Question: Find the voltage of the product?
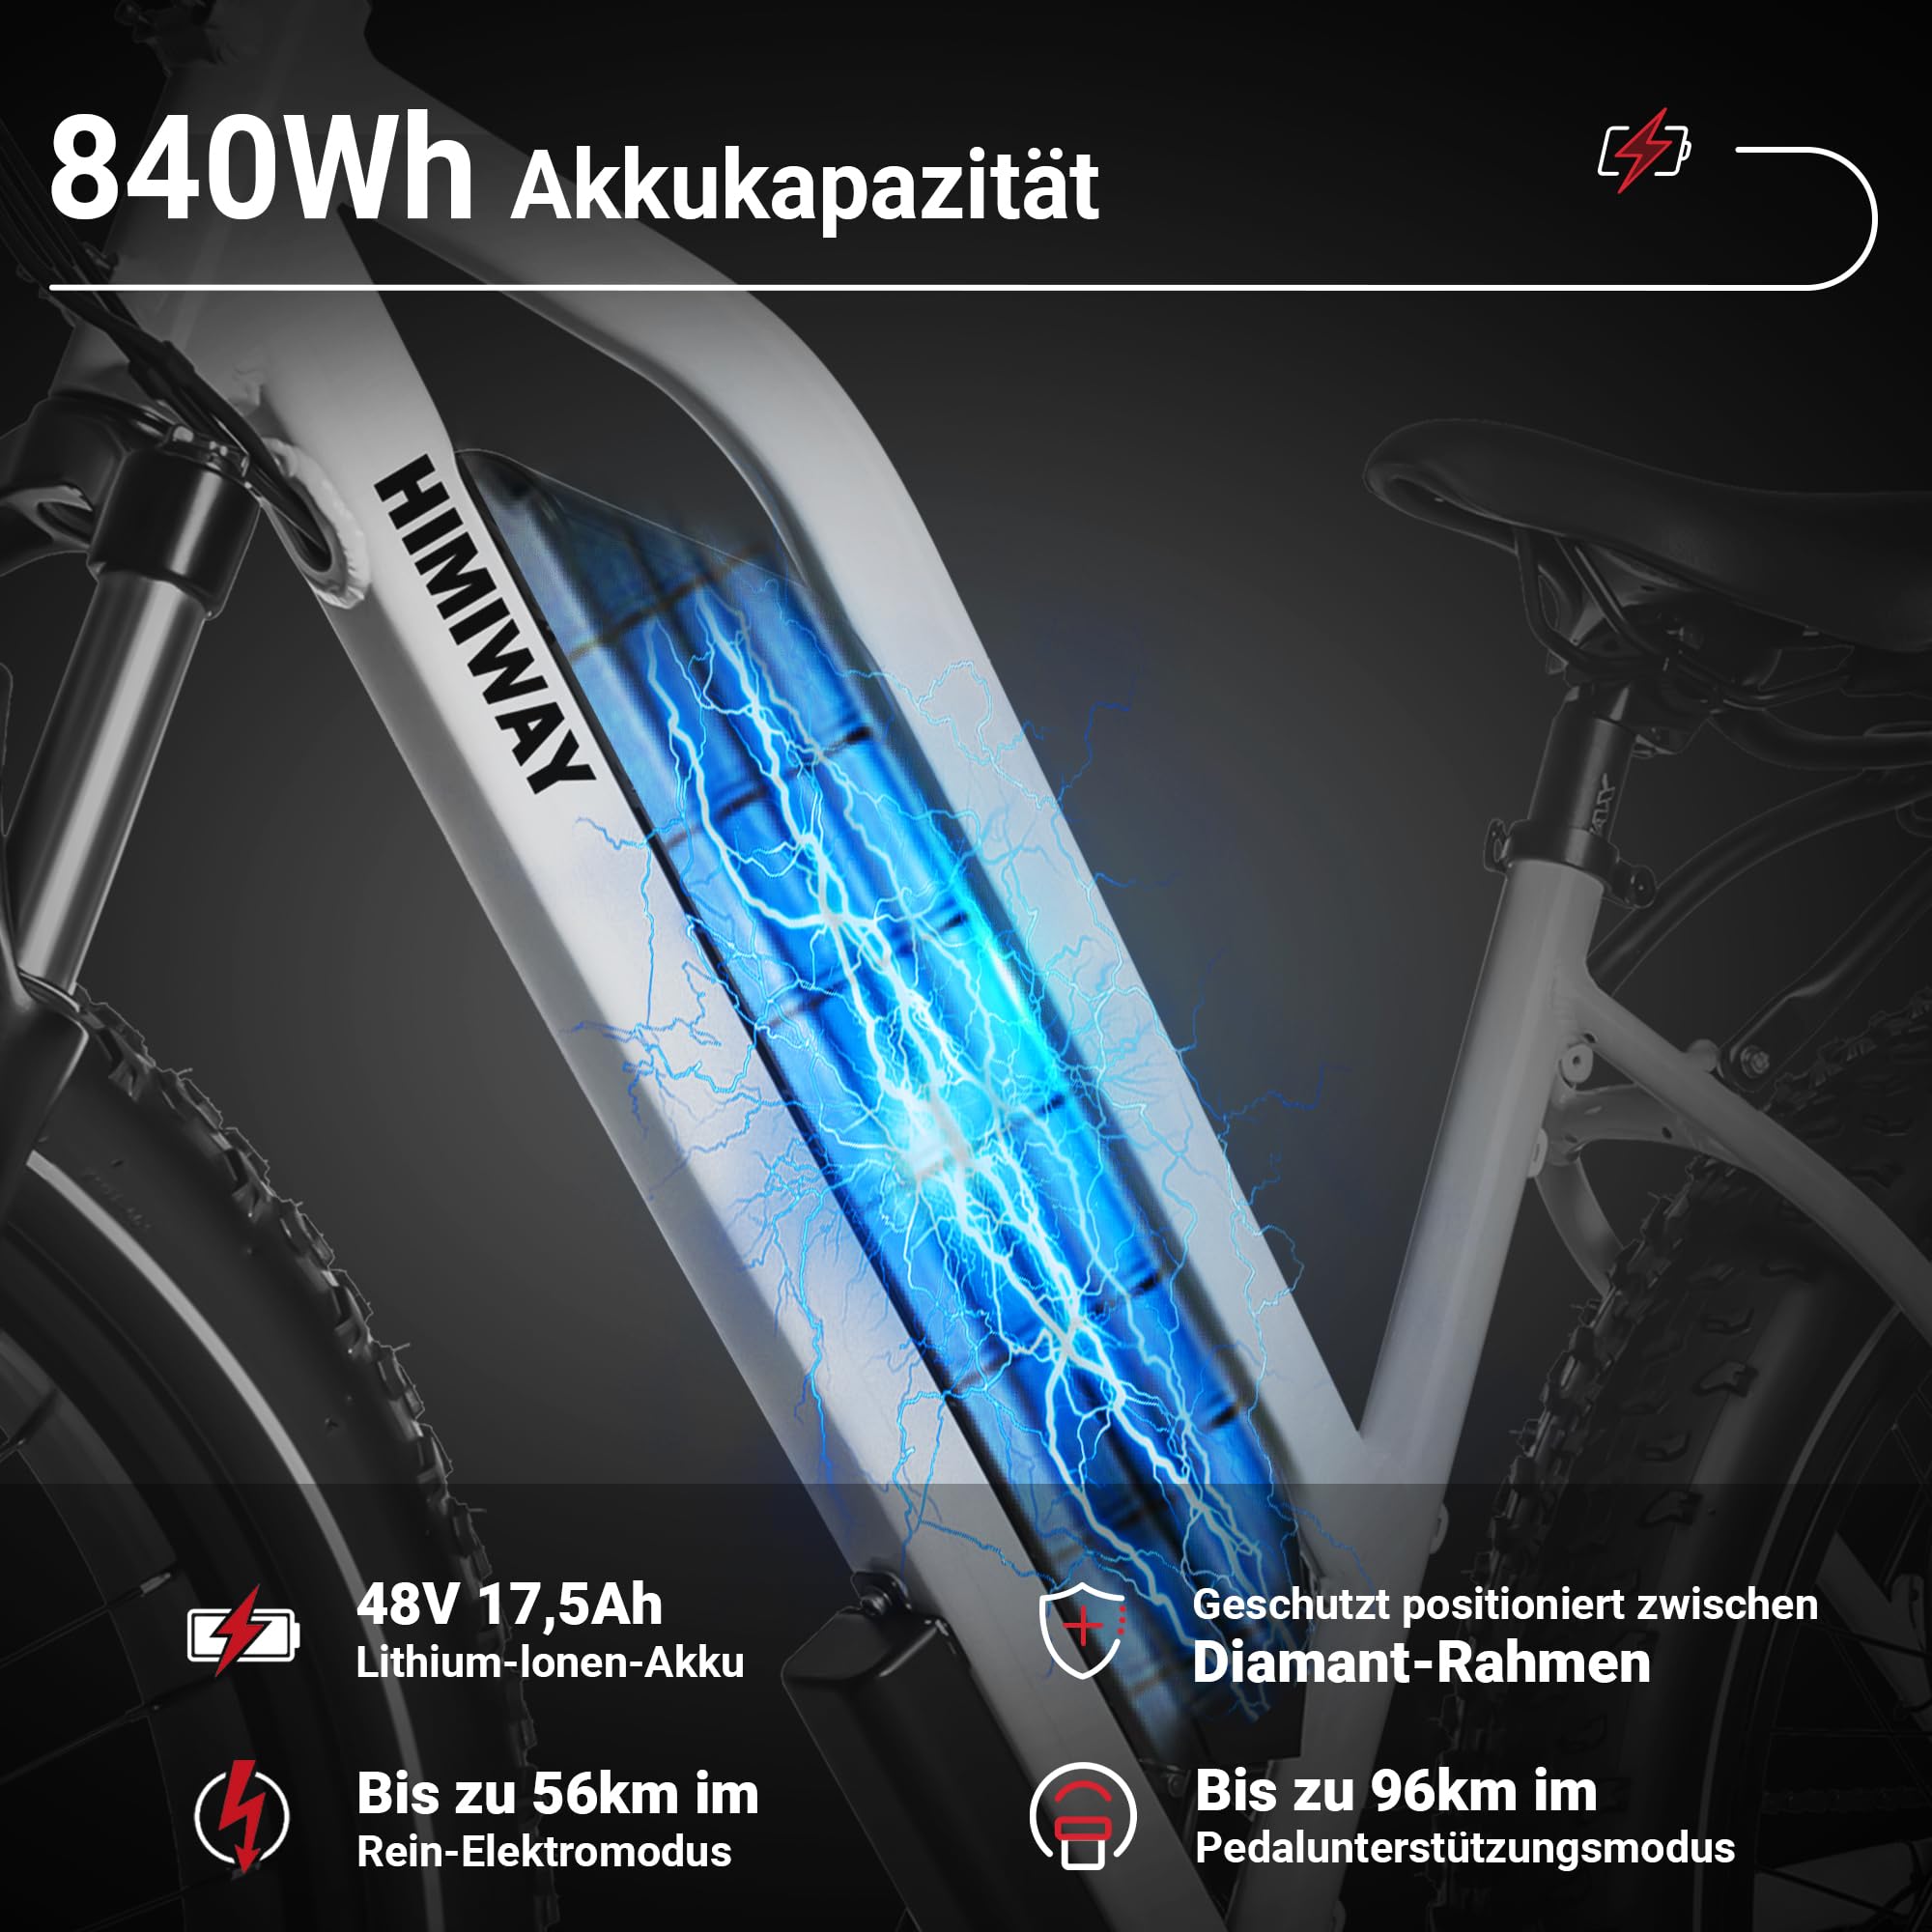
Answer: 48.0 volt